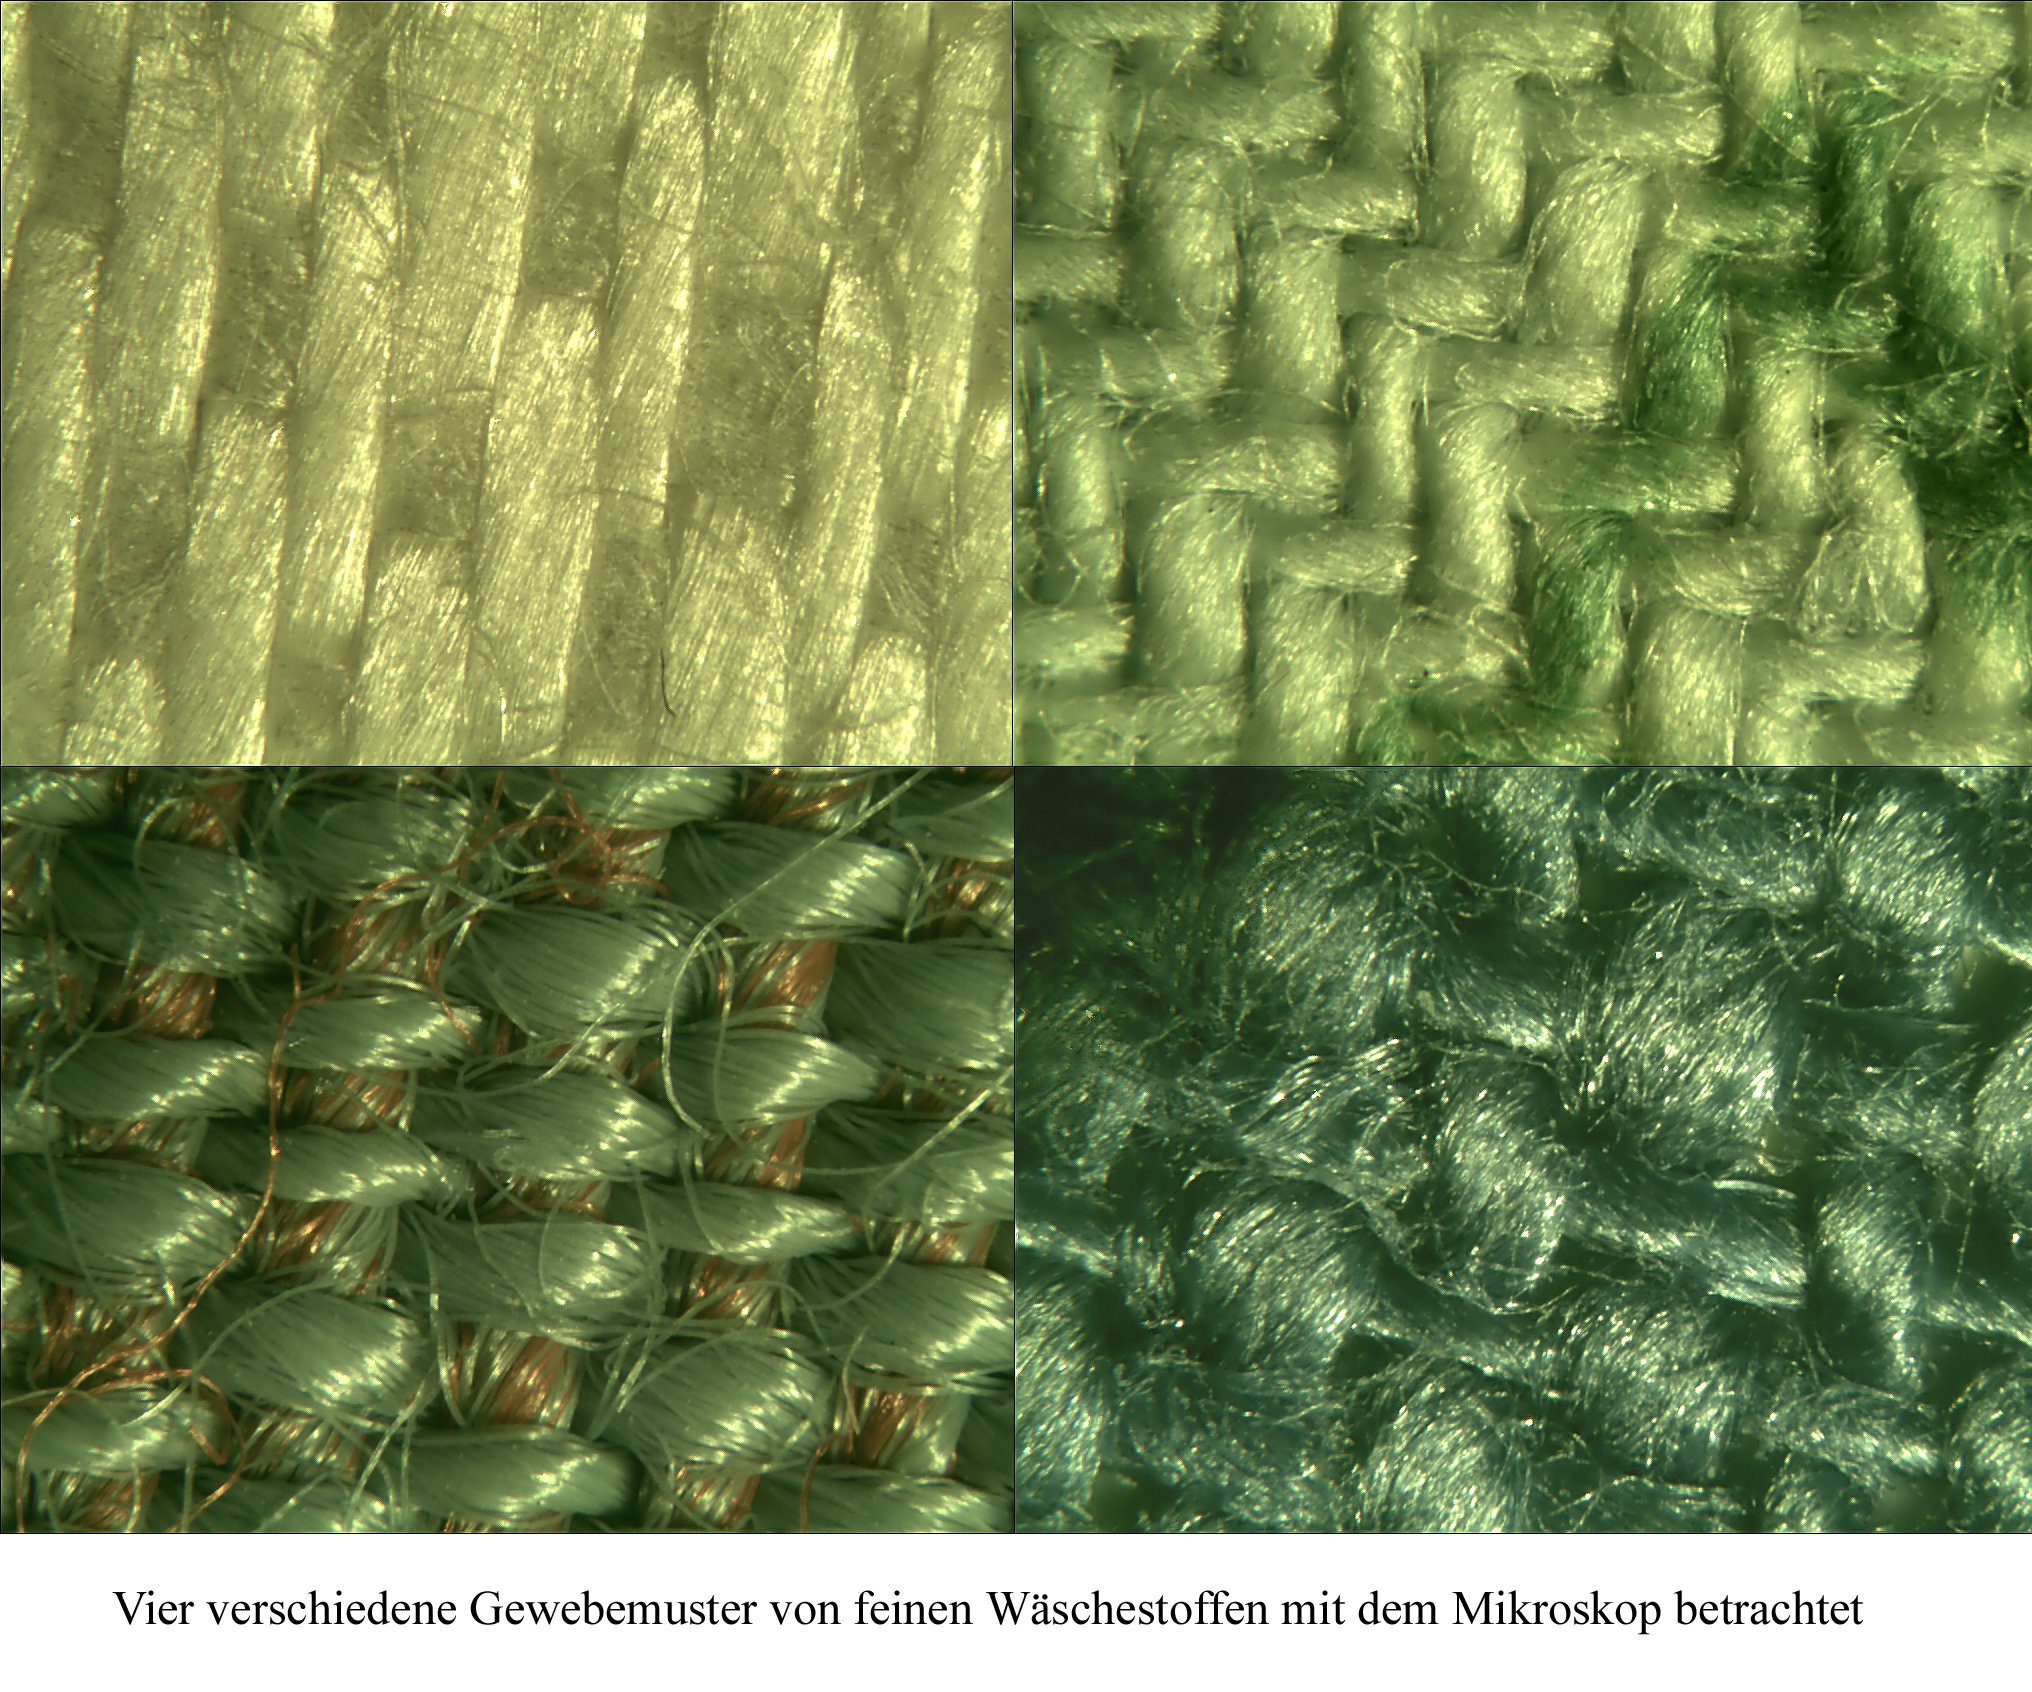
grass, plant, texture, leaf, orange, pattern, green, crop, object, cloth, terrain, decor, fabric, textile, design, textiles, fine tissue, land plant, microphotograph